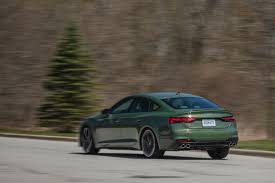
Label: noambulance